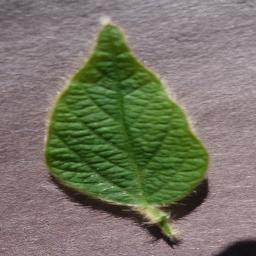
Label: Soybean___healthy